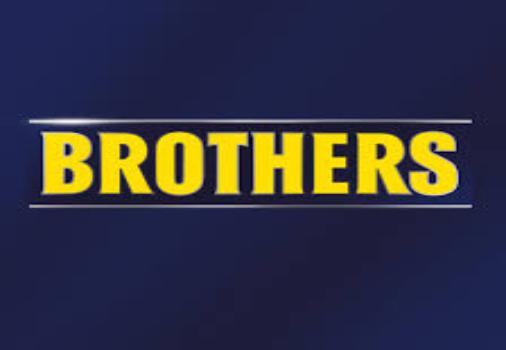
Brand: Brothers Cider
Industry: Food